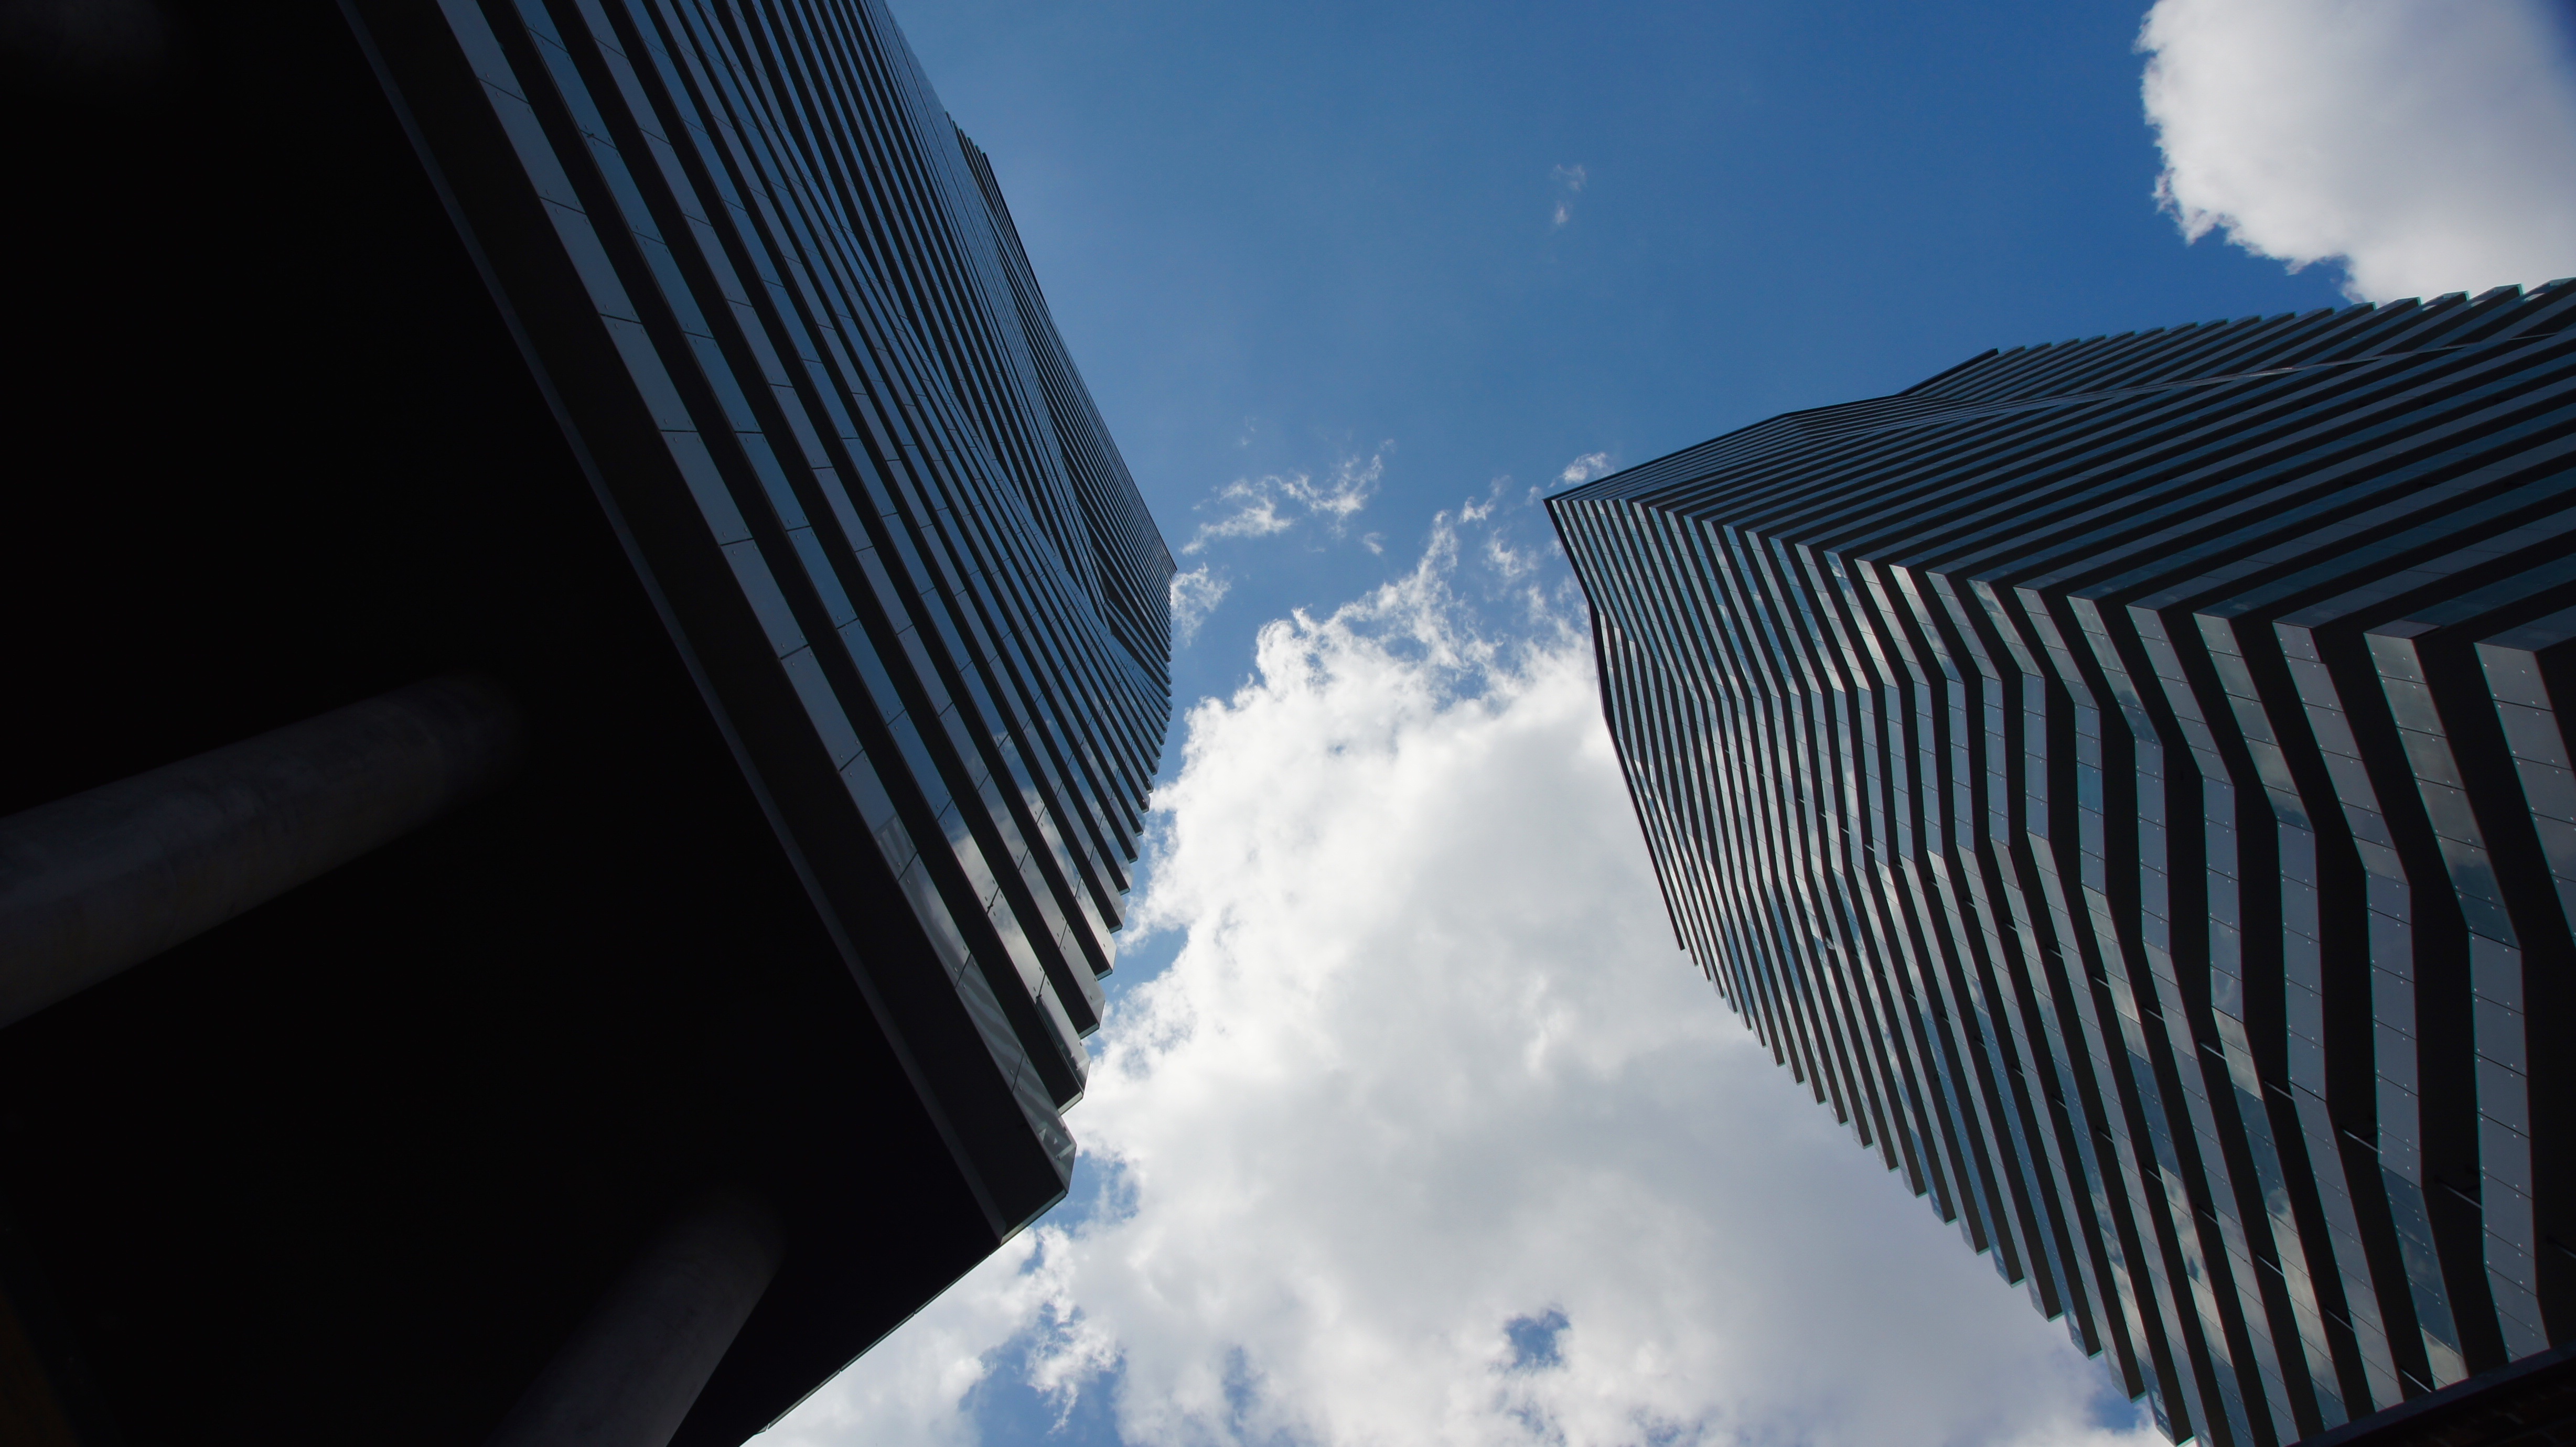
light, cloud, architecture, sky, sunlight, skyscraper, line, reflection, blue, shape, atmosphere of earth